Olivia Romo

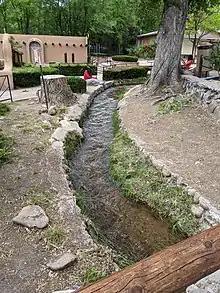
An example of a Northern New Mexico acequia, the Potrero Ditch at the Santuario de Chimayo

Also in 2019, Romo participated in "Without Borders: Arte Sín Fronteras" as an artist exploring borderlands. The show opened at the El Pueblo History Museum in Pueblo, Colorado, and travelled to the History of Colorado Museum in Denver.